StalkHer

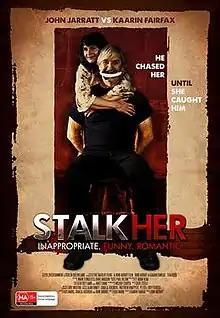
Original theatrical release poster

StalkHer is a 2015 Australian romantic comedy thriller film directed by John Jarratt and Kaarin Fairfax – both also star in the film. It was filmed in Queensland, predominantly on the Gold Coast.